List of cancelled Dreamcast games

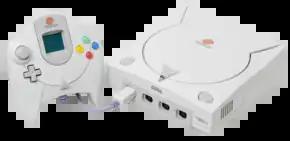
A Dreamcast with a controller

The Dreamcast is a video game console by Sega. While Sega found success in its Sega Genesis in the early 1990s, they experienced a series of commercial failures with their subsequent releases of Sega CD, 32X, and Sega Saturn, and hoped to reverse their fortunes with their release of the Dreamcast. However, the Dreamcast too featured a relatively short lifespan, launching across 1998 and 1999 in different regions, and being discontinued worldwide in March 2001. While the console had a moderately successful launch and opening year, momentum was slowed in the latter half of 2000, around the time of competitor Sony's launch of the PlayStation 2.